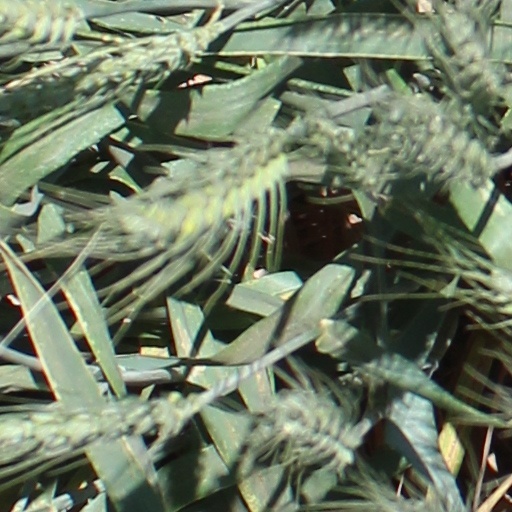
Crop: wheat